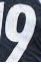
Number: 9